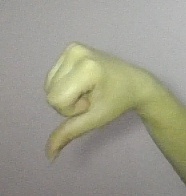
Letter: waw